Beck's Bolero

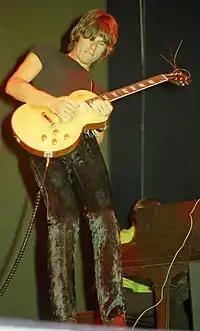
Jeff Beck at the Fillmore East, 1968 (Nicky Hopkins obscured behind piano)

Recording took place at IBC Studios in London on 16 and 17 May 1966. Moon arrived at the studio disguised in sunglasses and a Russian cossack hat. "Moonie turned up," Beck recalled, "and I never expected it, because he was so scatty, and you never knew if he was going to show. But once he was in there, we started it off and I went and heard the playback and went, 'Jeez, this is the beginning of something amazing. You guys are not going anywhere.' Page on rhythm guitar, me on lead, John Paul Jones on bass – it's done! …And to cap it all we had Glyn Johns engineering. This is the motherlode! And the next day it was all over."